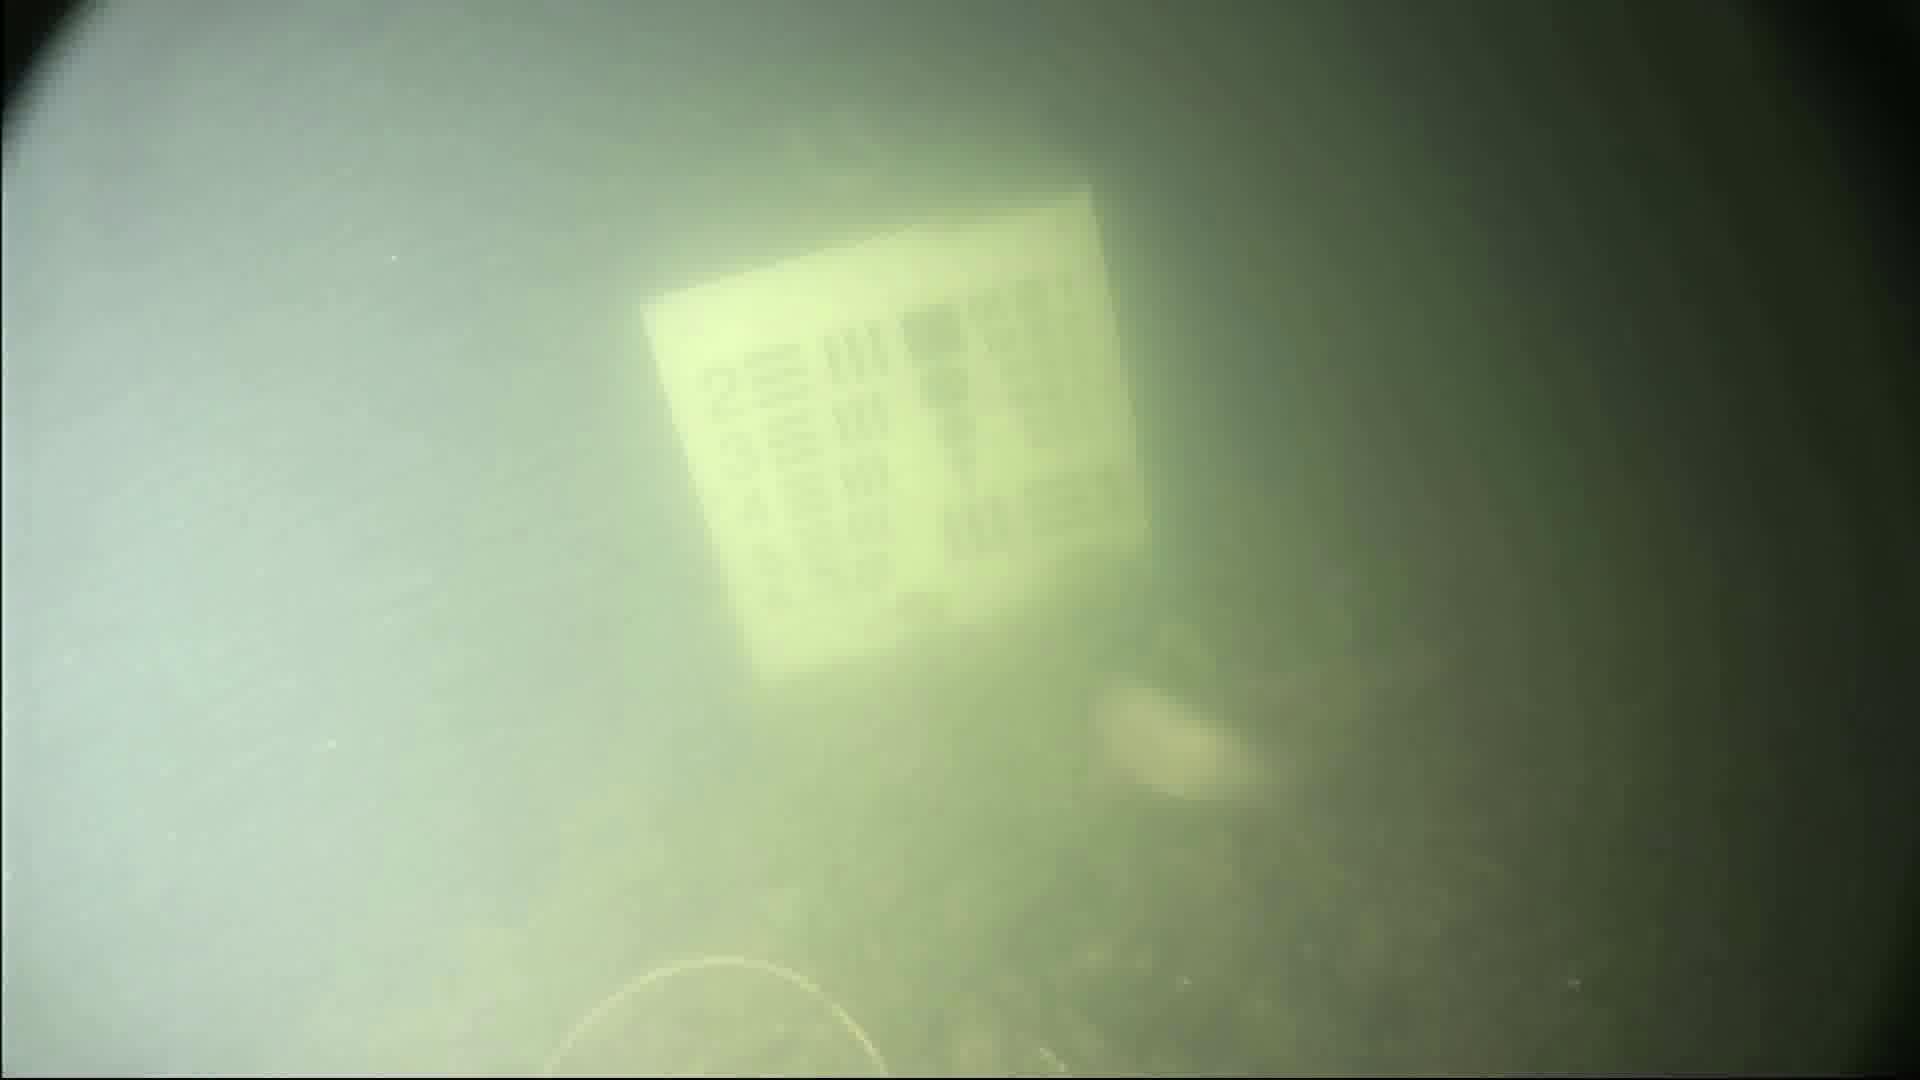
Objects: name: fish